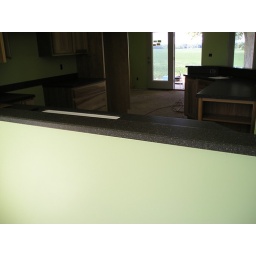
Sorry, this isn't the best shot but is the top of the short wall when you come in the back door